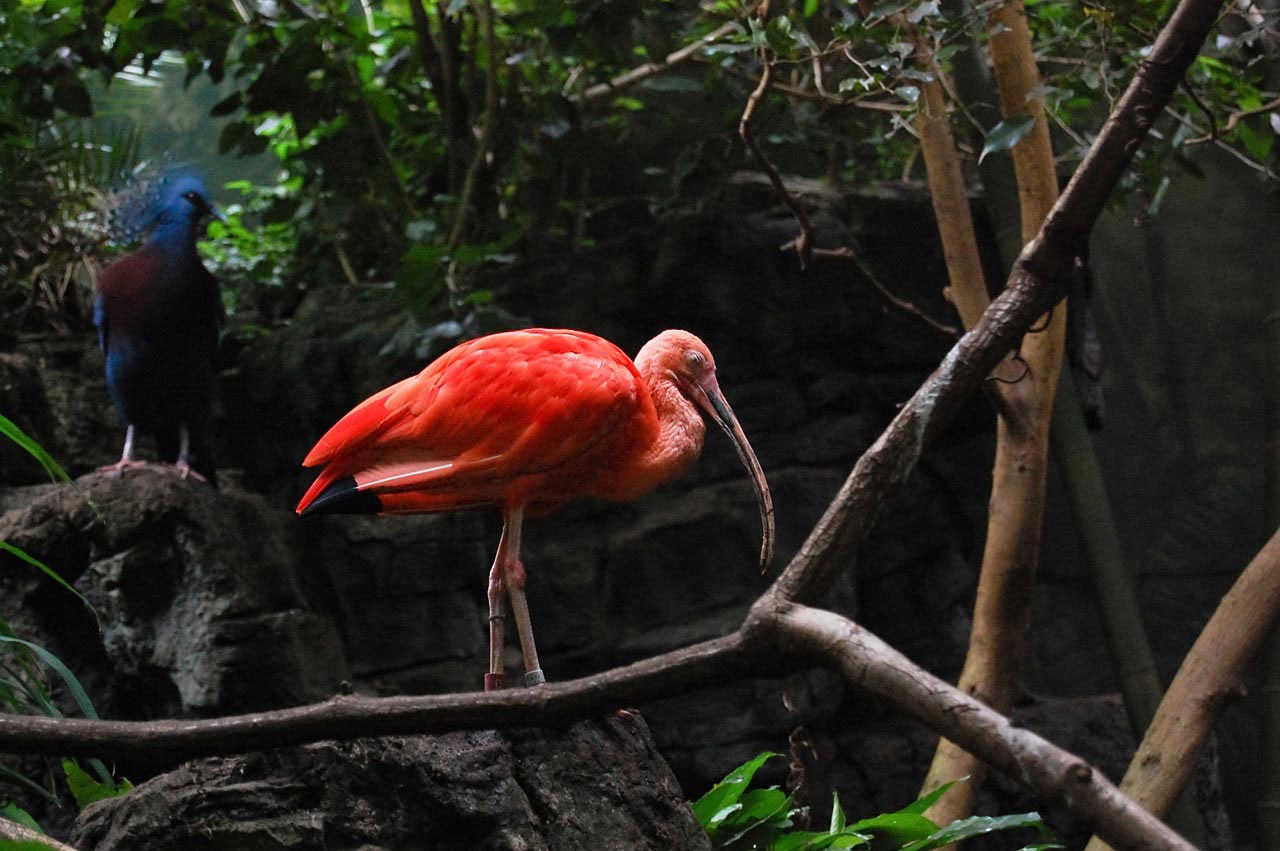
forest, bird, wildlife, zoo, red, jungle, beak, tropical, america, avian, fauna, plumage, south, wading, aves, rainforest, caribbean, ibis, wader, scarlet, plumes, perching, eudocimus, threskiornithidae